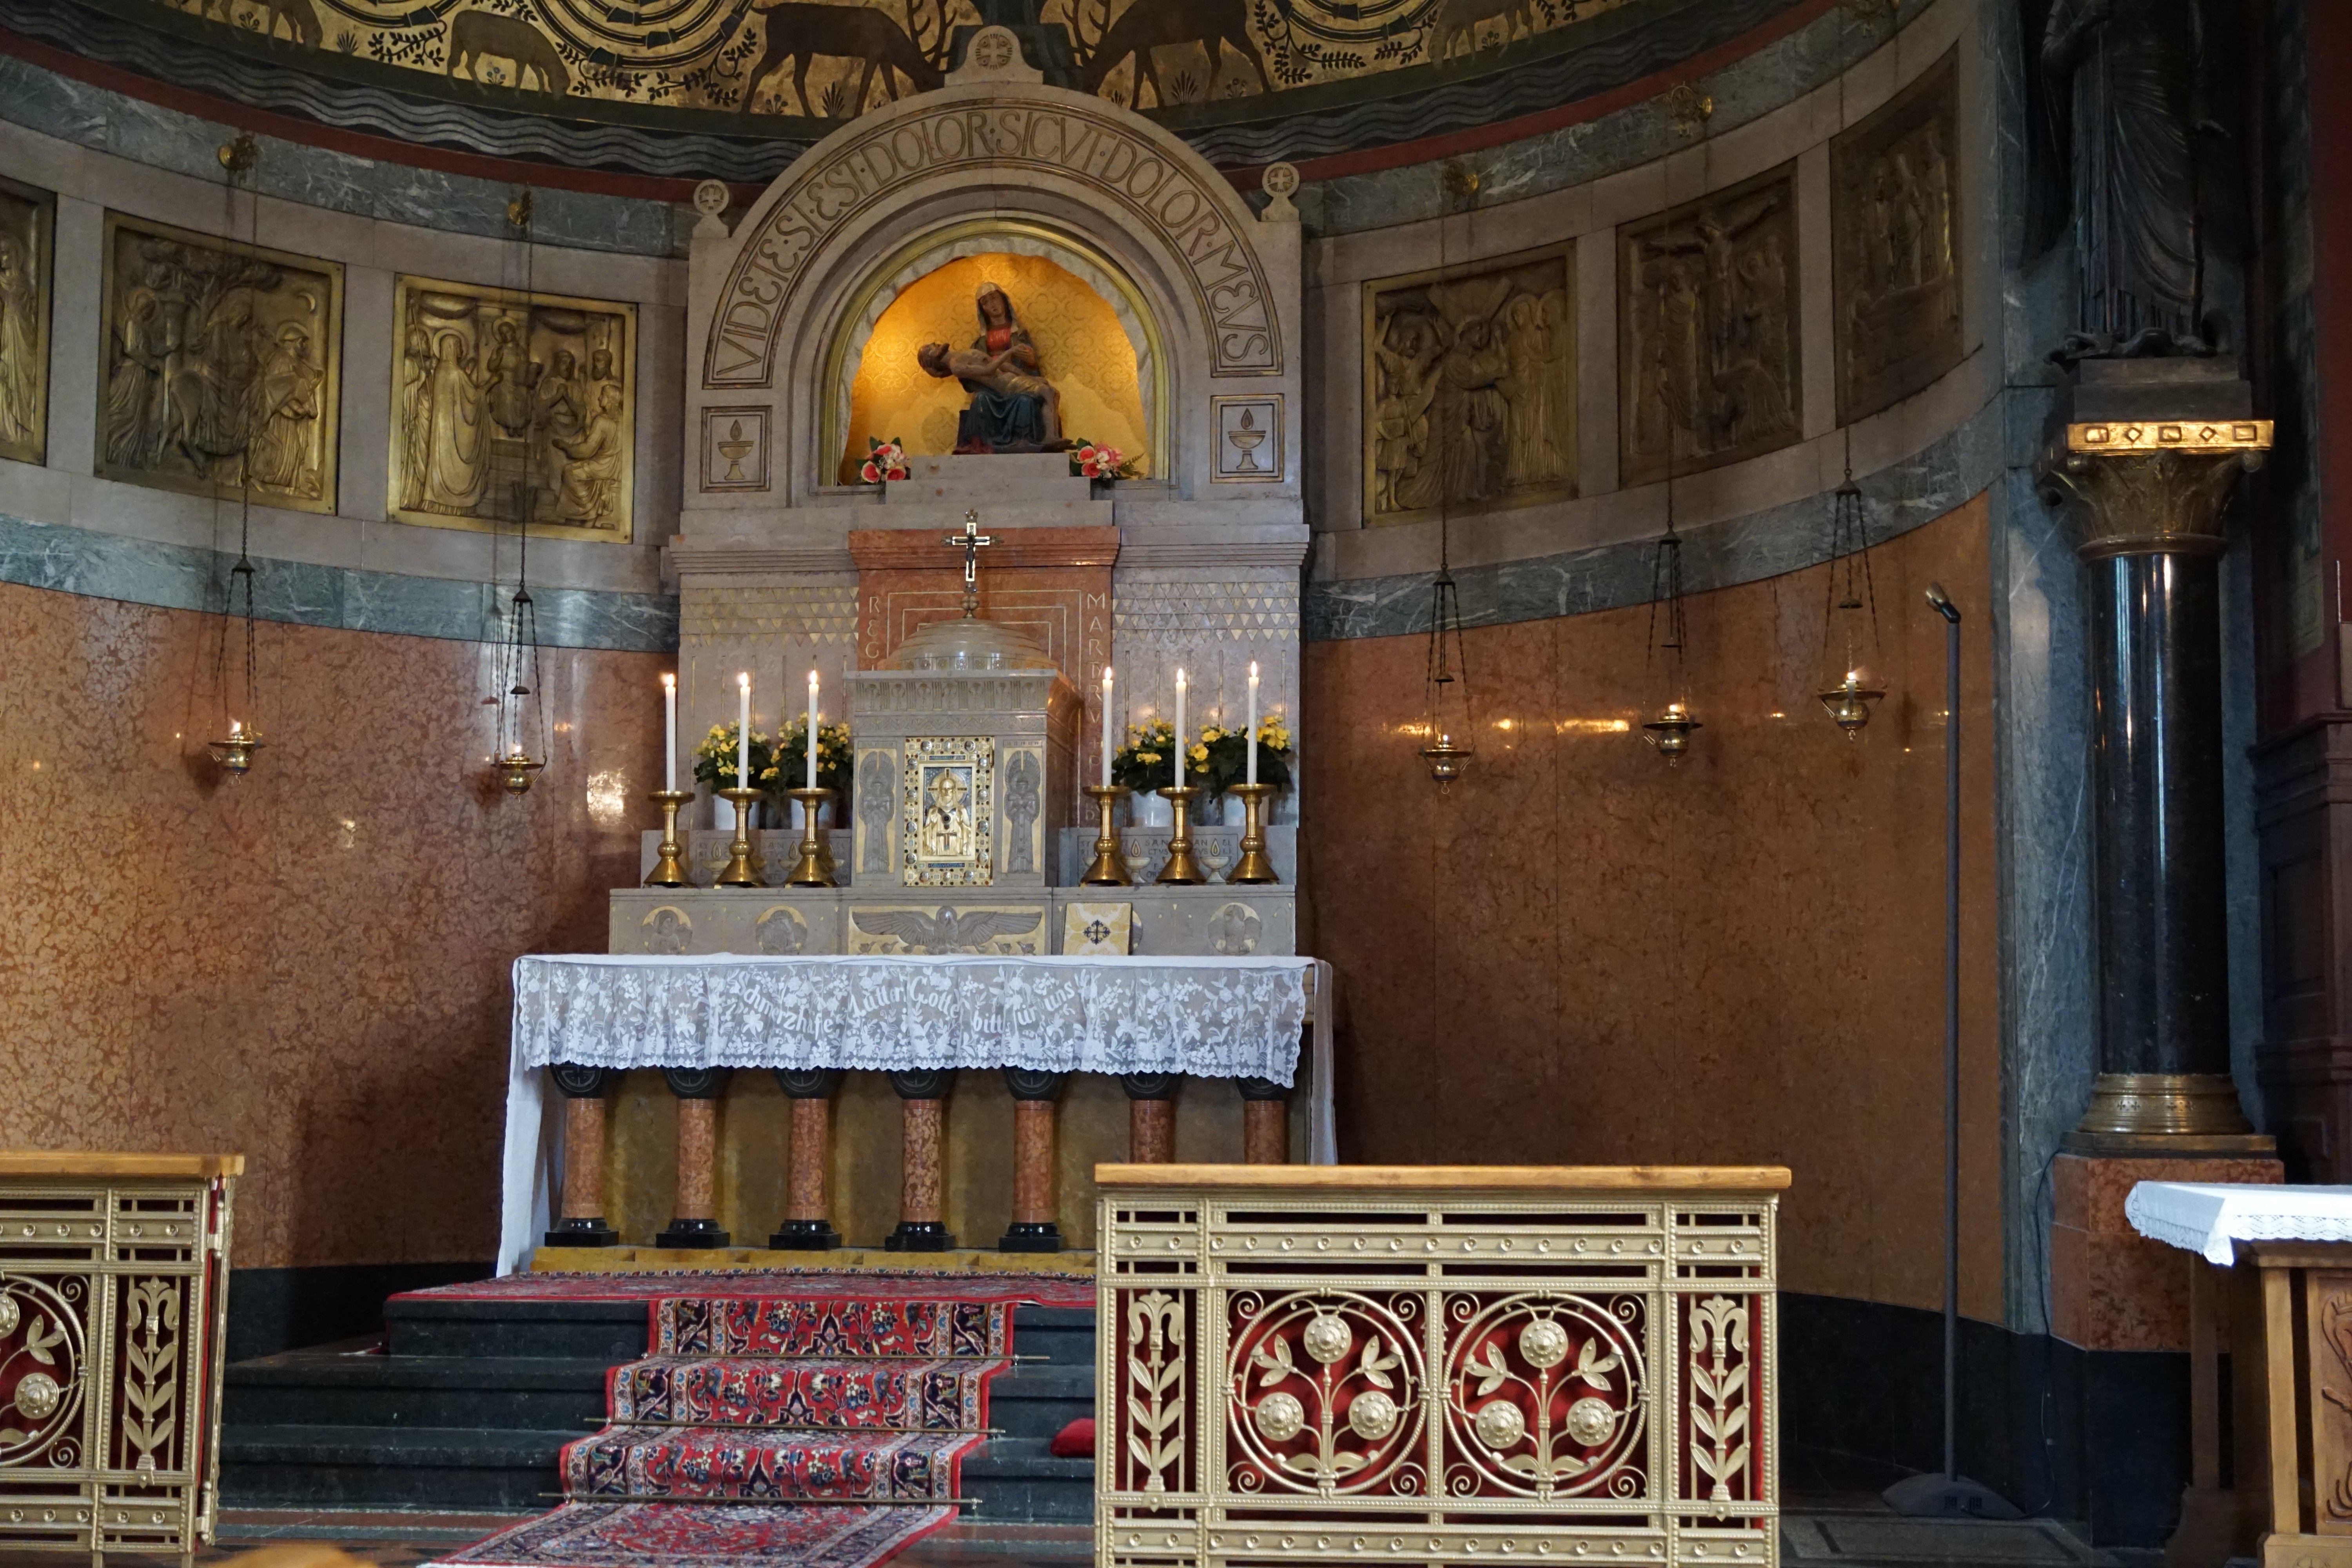
architecture, building, palace, live, religion, church, chapel, place of worship, interior design, catholic, altar, faith, monastery, maria, jesus, germany, synagogue, holy, basilica, die, estate, god, exam, beuron, ancient history